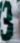
Number: 3